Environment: real
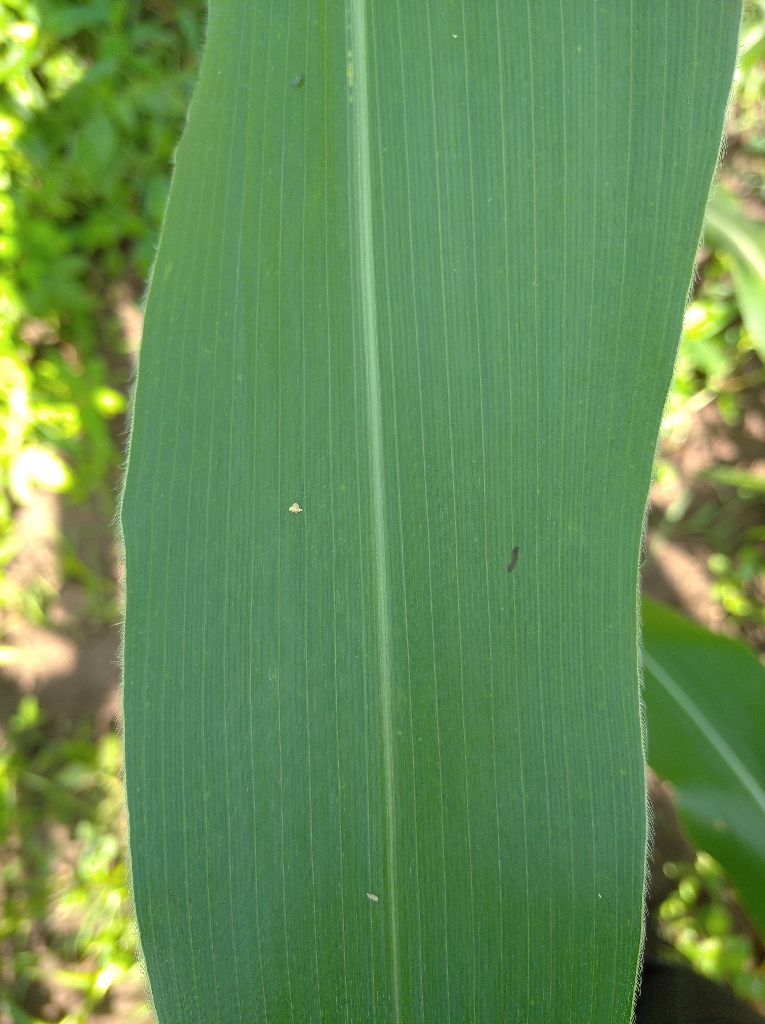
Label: healthy